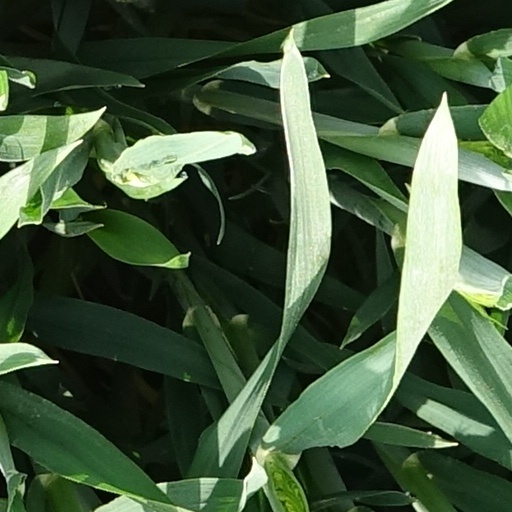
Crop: wheat